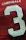
Number: 3